Odysseas Androutsos

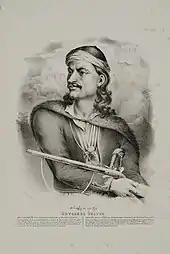
Portrait of Androutsos entitled "Odysseus Tritzo" (Adam Friedel, 1830).

Odysseas Androutsos (1788–1790 – 1825; born Odysseas Verousis ) was a Greek armatolos in eastern continental Greece and a prominent figure of the Greek War of Independence.